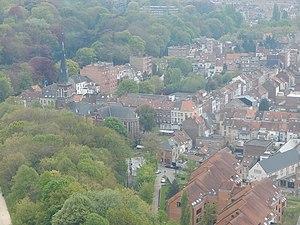
L’église Saint-Lambert, parfois dite église du Heysel, est un édifice religieux catholique sis sur la place Saint-Lambert, dans le quartier du Heysel, à Laeken, une section septentrionale de la ville de Bruxelles. Église de style néogothique construite en 1906 elle est le lieu de culte de la communauté paroissiale de Laeken.